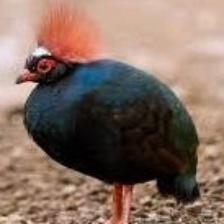
Species: CRESTED WOOD PARTRIDGE
Scientific name: ROLLULUS ROULOUL
ImageNet parent category: partridge